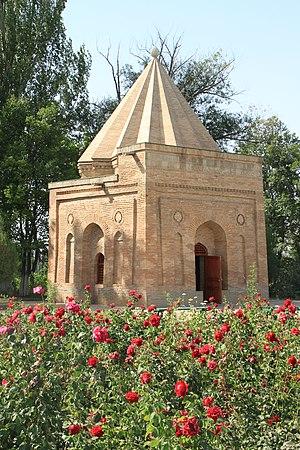
Mausolée de Babazhi Khatun, à proximité du village d'Aisha Bibi, au Kazakhstan
Le mausolée de Babazhi Khatu est un mausolée karakhanides du XIᵉ siècle ou XIIᵉ siècle, situé à 18 km à l'ouest de Taraz, au Kazakhstan, sur la route de la soie.